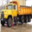
Label: truck